New York Giants

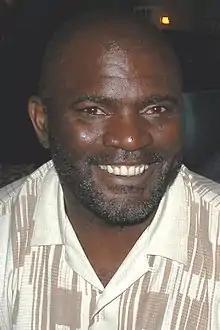
Lawrence Taylor, Giants linebacker from 1981 to 1993, was inducted into the Pro Football Hall of Fame in 1999

The Giants' front office operations were complicated by a long-standing feud between Wellington Mara and his nephew, Tim Mara. Jack Mara had died in 1965, leaving his share of the club to his son Tim. Wellington and Tim's personal styles and their visions for the club clashed, and eventually they stopped talking to each other. NFL Commissioner Pete Rozelle intervened and appointed a neutral general manager, George Young, allowing the club to operate more smoothly. The feud became moot on February 20, 1991, when Tim Mara sold his shares in the club to Preston Robert Tisch.